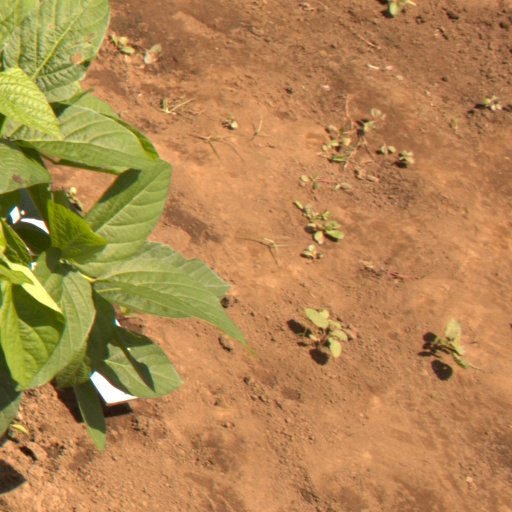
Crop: soybean